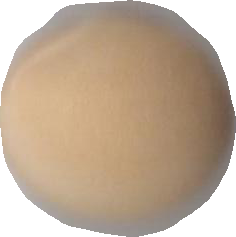
Variety: Dega